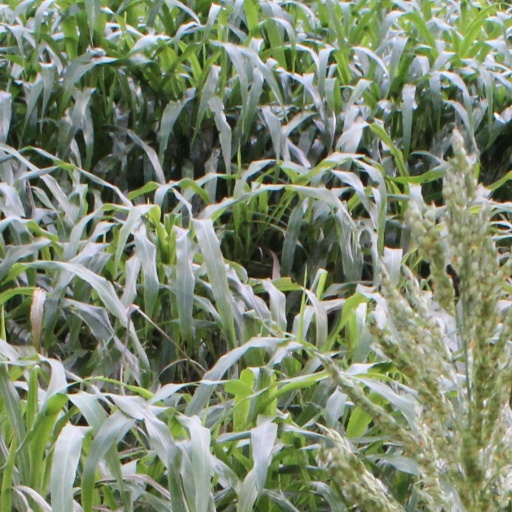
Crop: sorghum